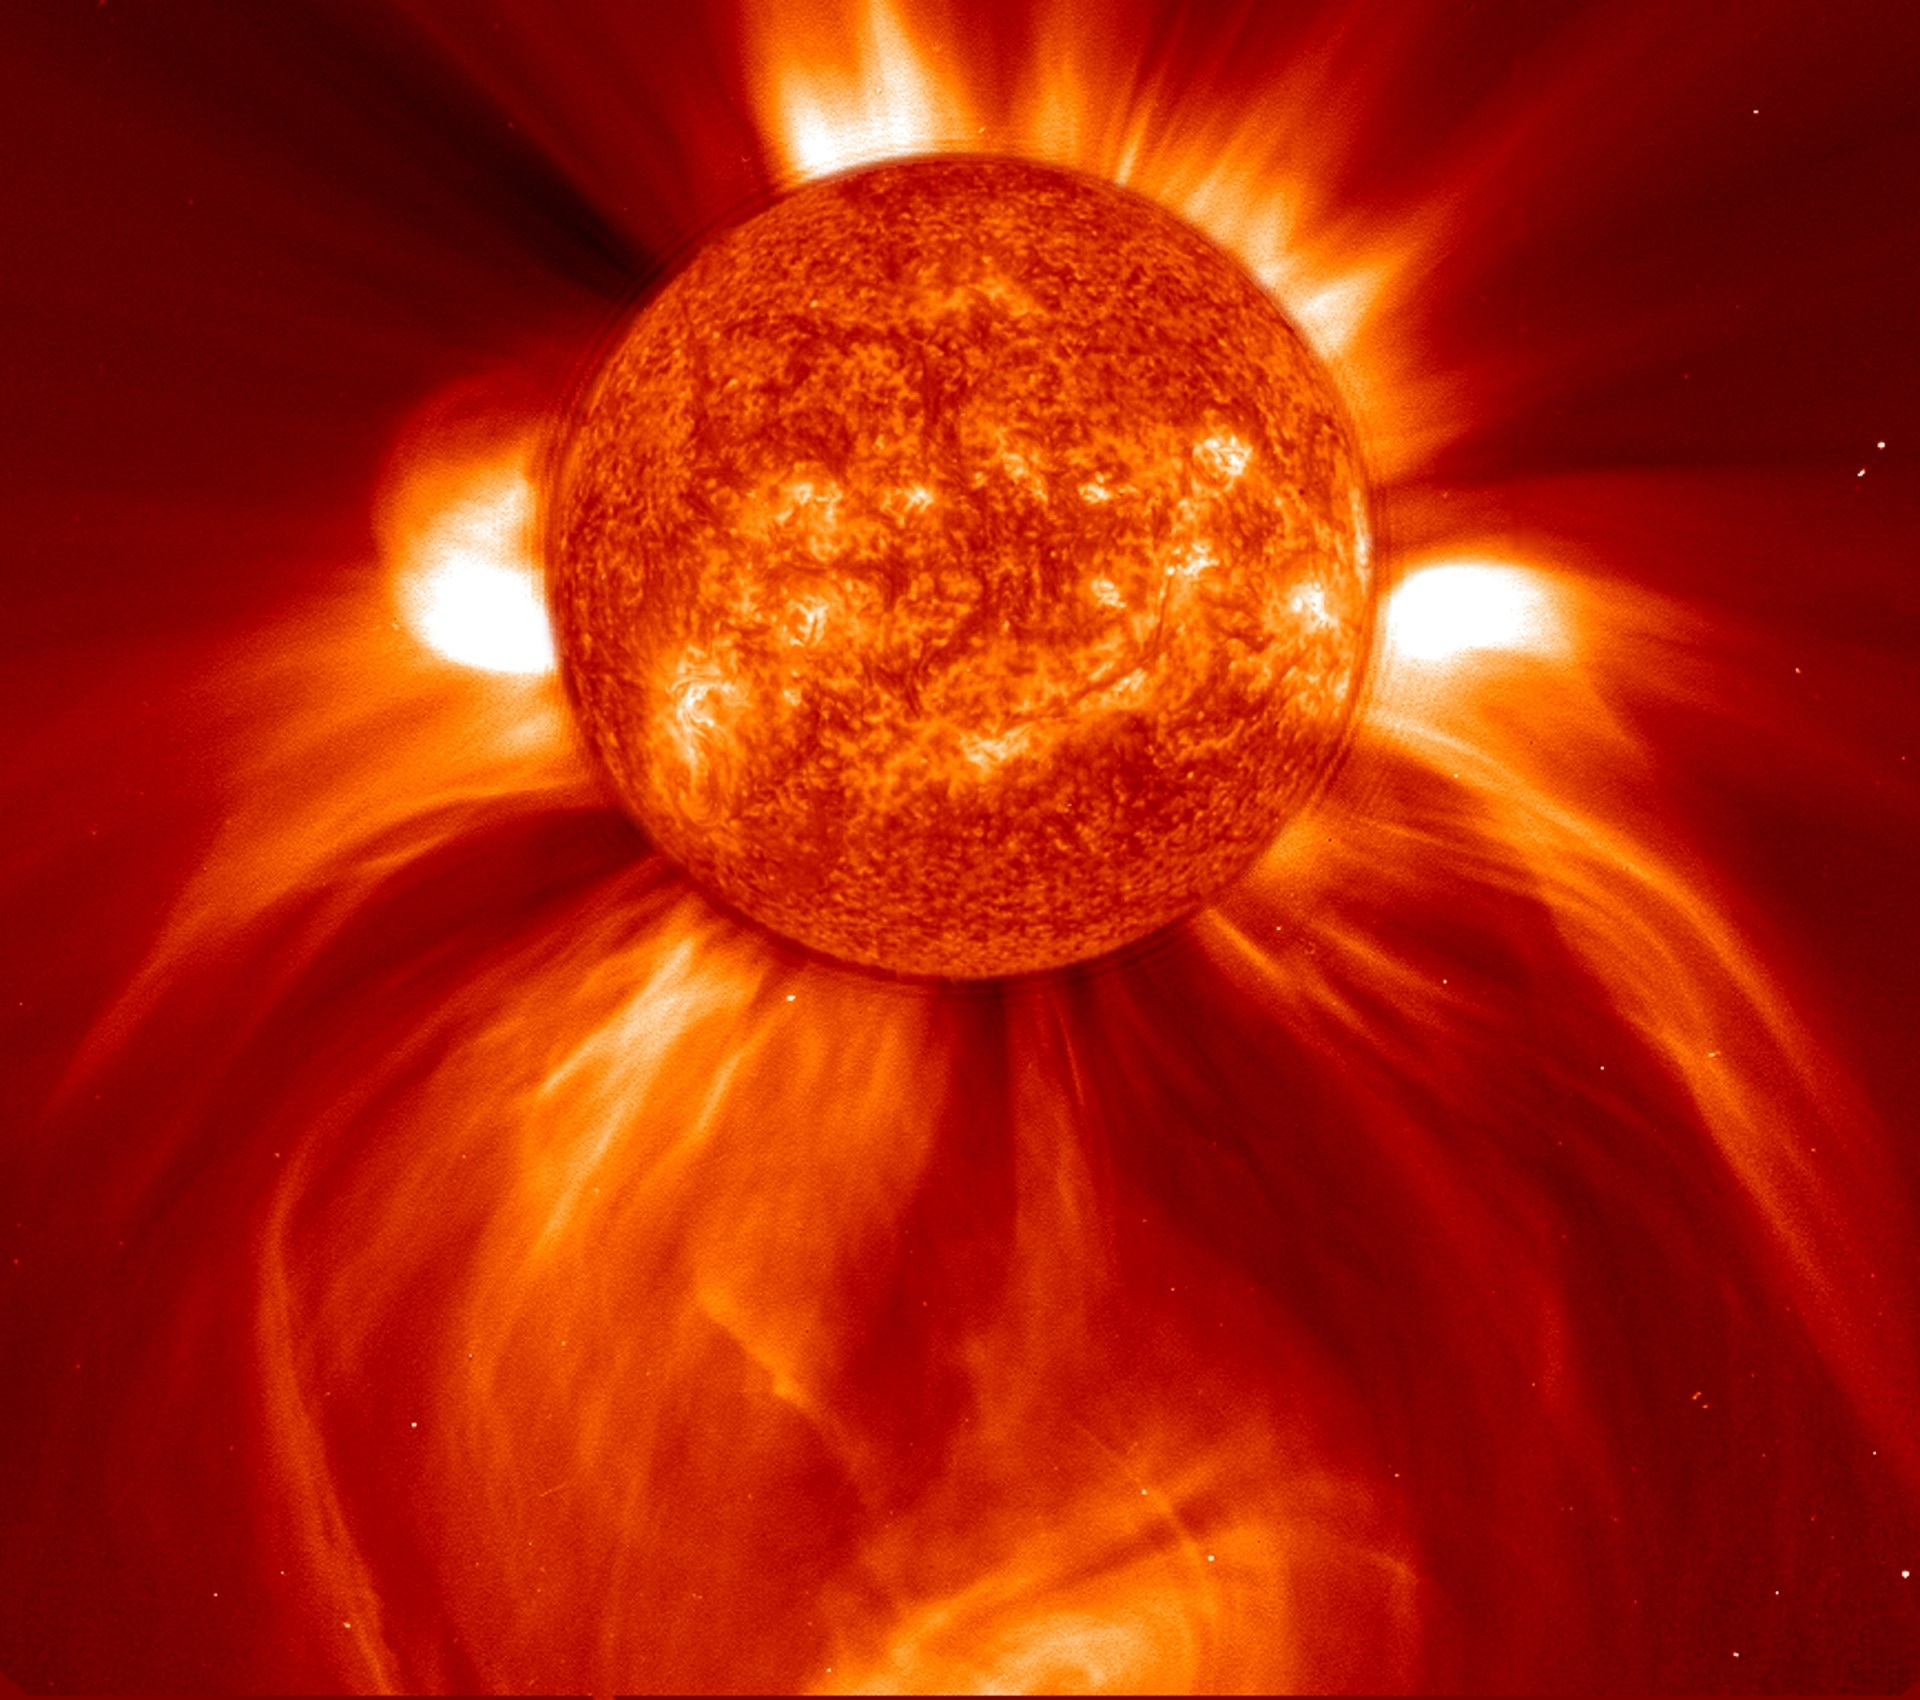
light, sun, sunlight, star, atmosphere, orange, space, heat, circle, nasa, surface, outer space, activity, energy, universe, hot, planet, starburst, flares, plasma, mass, astronomical object, solar wind, coronal mass ejection, magnetic field, cme, solar prominence eruption, coronagraph imagery